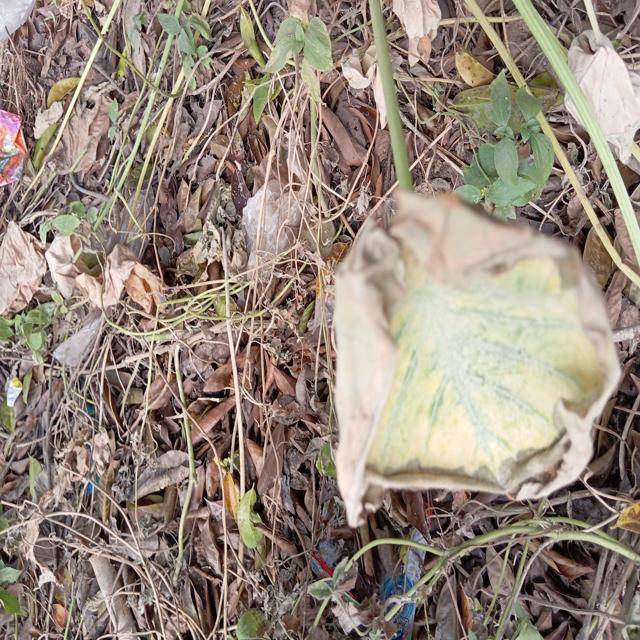
Label: Late_Blight